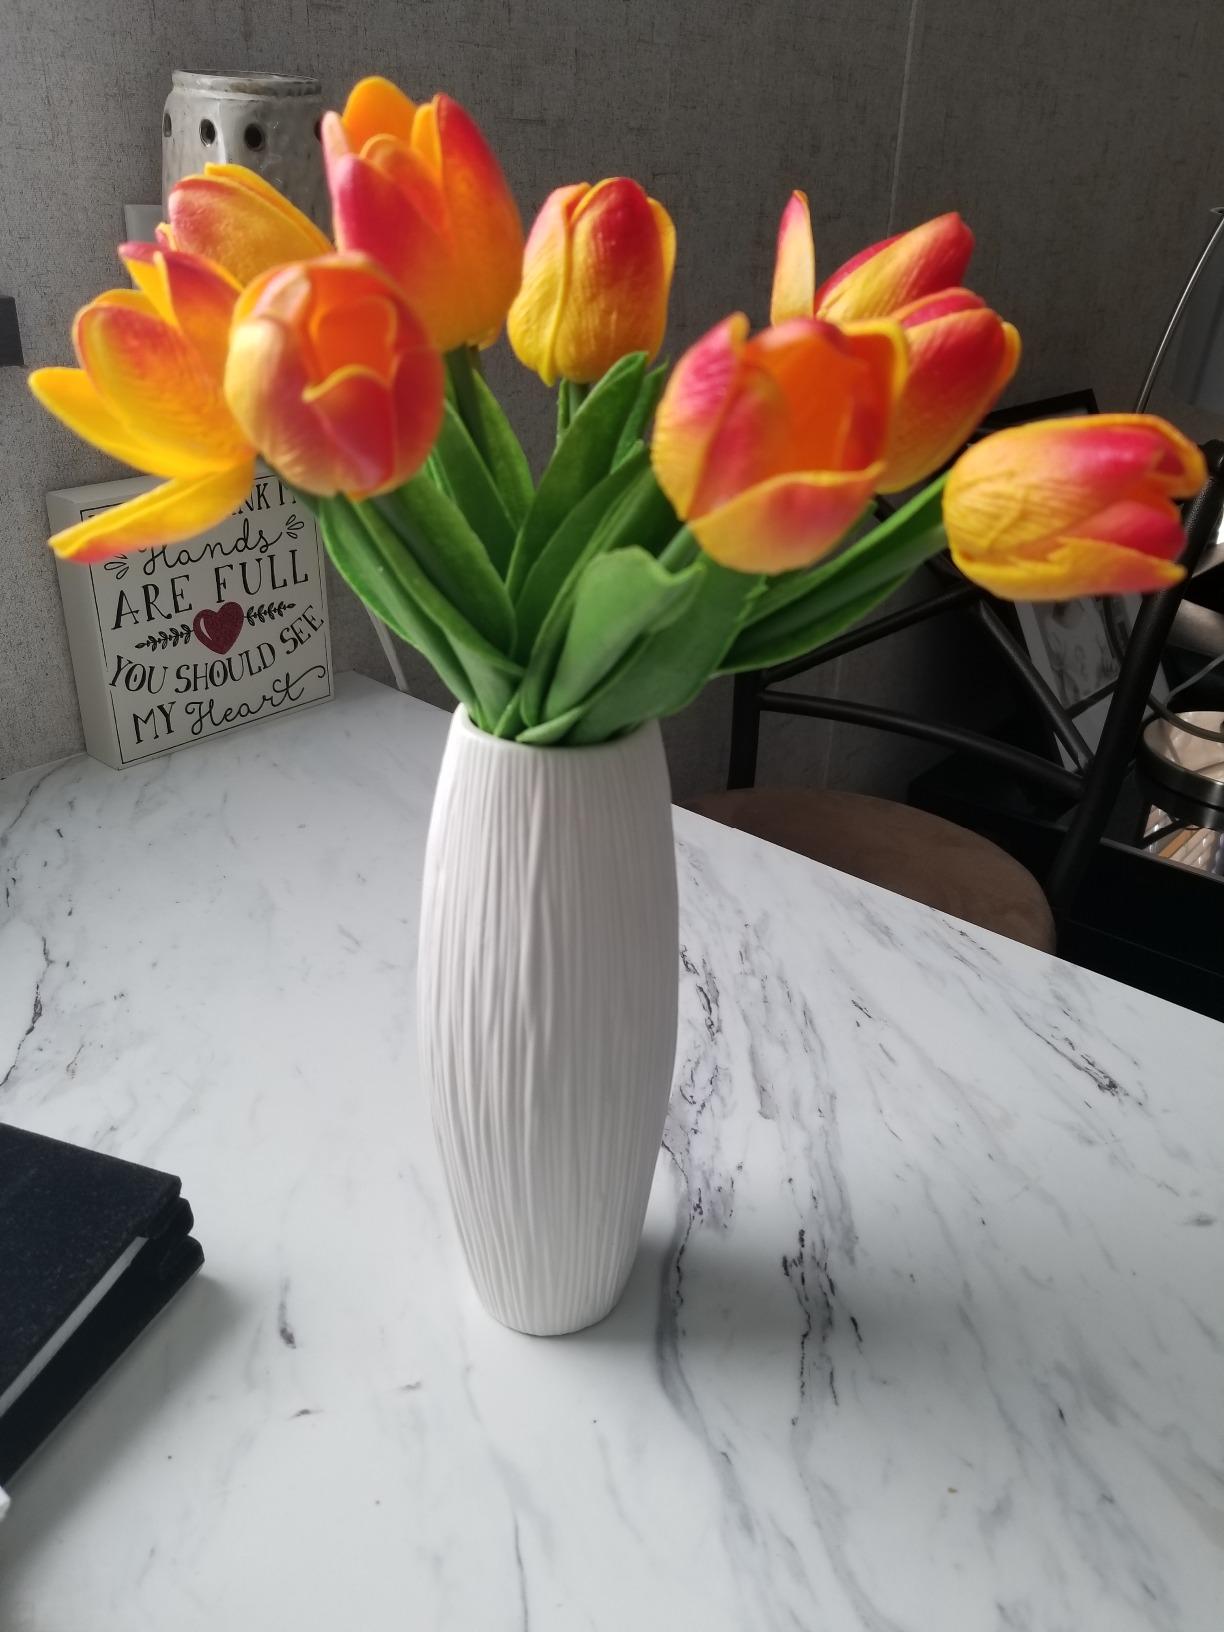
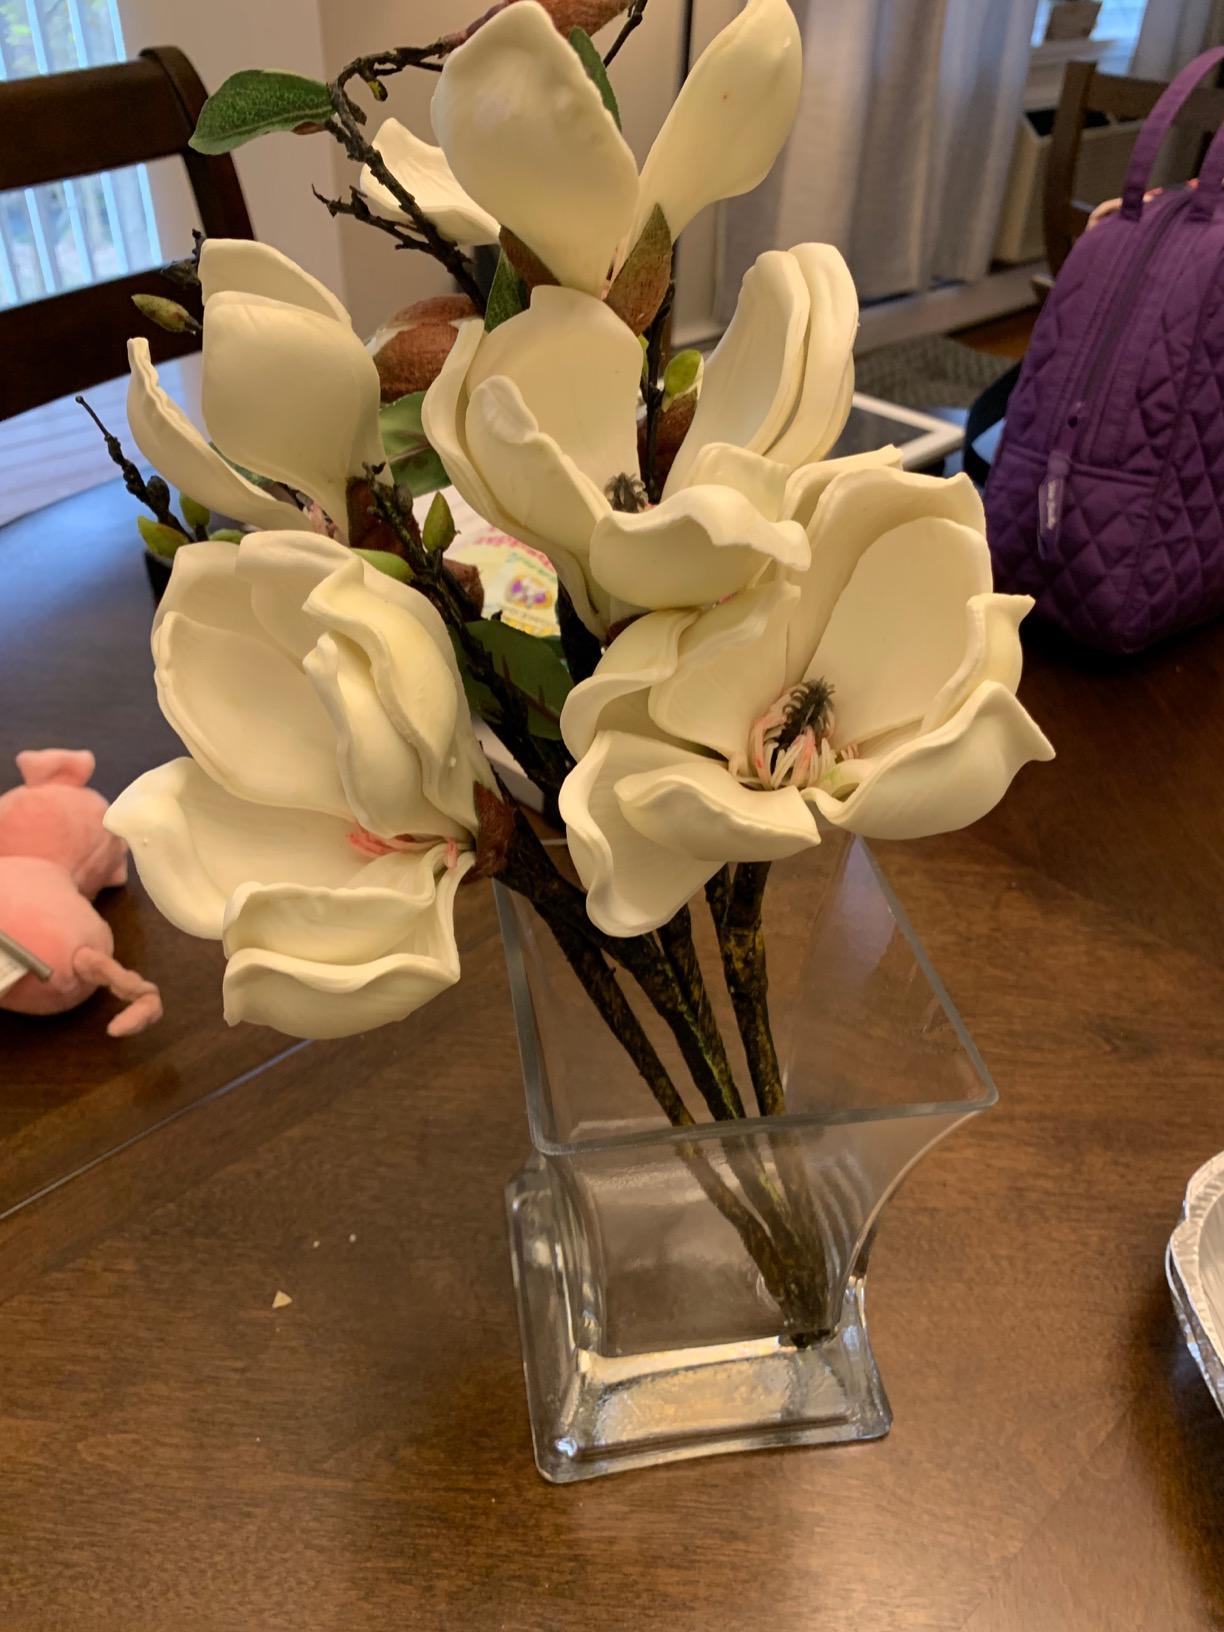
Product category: vase
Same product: no